Anthony Perkins

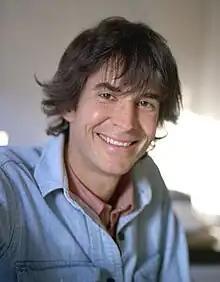
Perkins in 1975

Anthony Perkins (April 4, 1932 – September 12, 1992) was an American actor. Born in Manhattan, he began his acting career as a teenager in summer stock theatre, and appeared in films prior to his Broadway debut. His first film role was in "The Actress" (1953). That same year, he debuted on Broadway in "Tea and Sympathy", a performance for which he received critical acclaim.